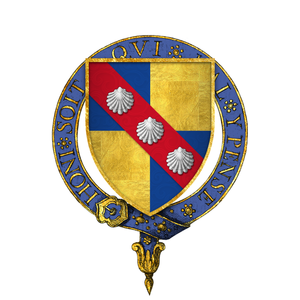
Hundredårskrigen / Vigtige personer / England
Hundredårskrigen var en række konflikter mellem 1337 og 1453 mellem huset Plantagenet, herskere over Kongeriget England, og huset Valois, herskere af Kongeriget Frankrig om arveretten til den franske trone. Hver side trak mange med ind i krigen. Det er en af de største og vigtigste konflikter i middelalderens Europa, hvor fem generationer konger fra to rivaliserende dynastier kæmpede om tronen til det største kongerige i Vesteuropa. Krigen markerede både højdepunktet af ridderlighed og nedgang og udviklede stærke nationale identiteter i begge lande.